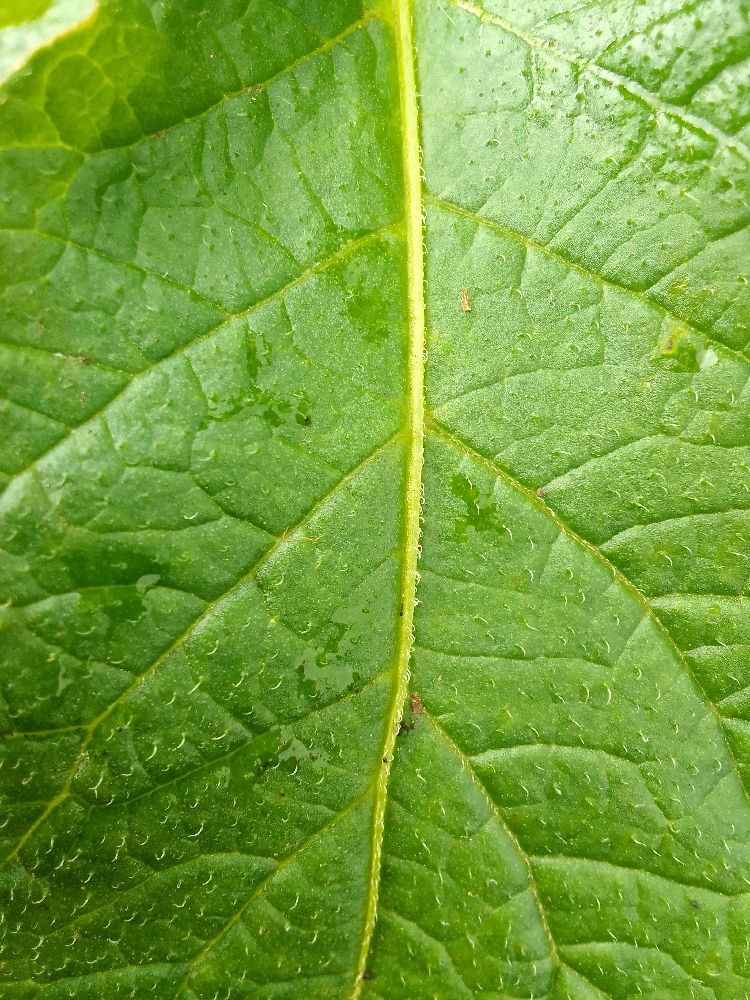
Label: Healthy